Harz

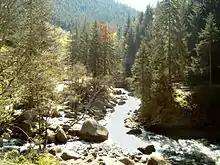
The Oker with white water. A footpath is on the right bank.

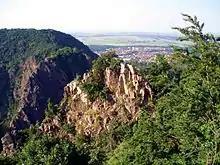
Former climbing areas on the "Roßtrappe"

In summer, the main activity in the Harz, by far, is walking. In recent years Nordic walking has become increasingly popular.